Ahsha Safaí

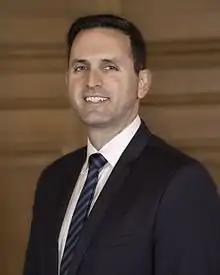
Official portrait, 2017

Ahsha Safaí (born 1973) is an Iranian-American elected official in San Francisco, California. He served as a member of the San Francisco Board of Supervisors representing Supervisorial District 11 from 2017 to 2025.